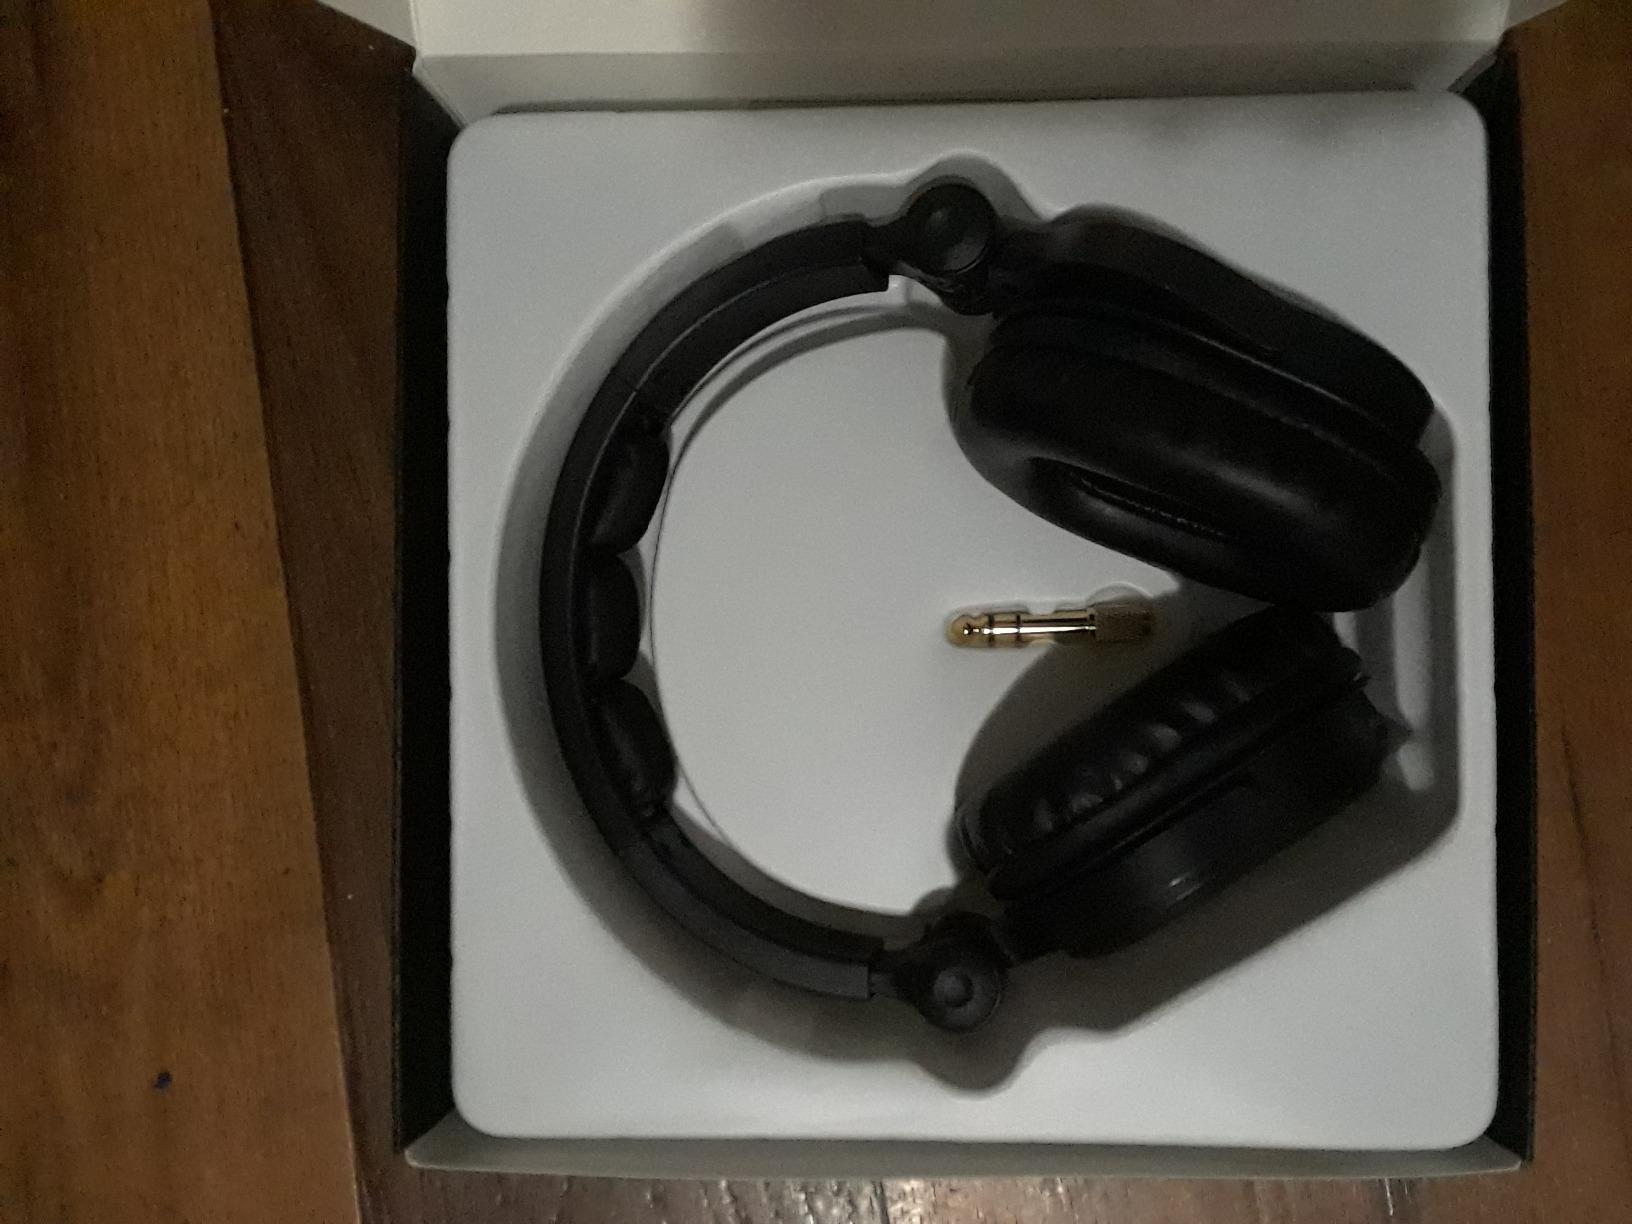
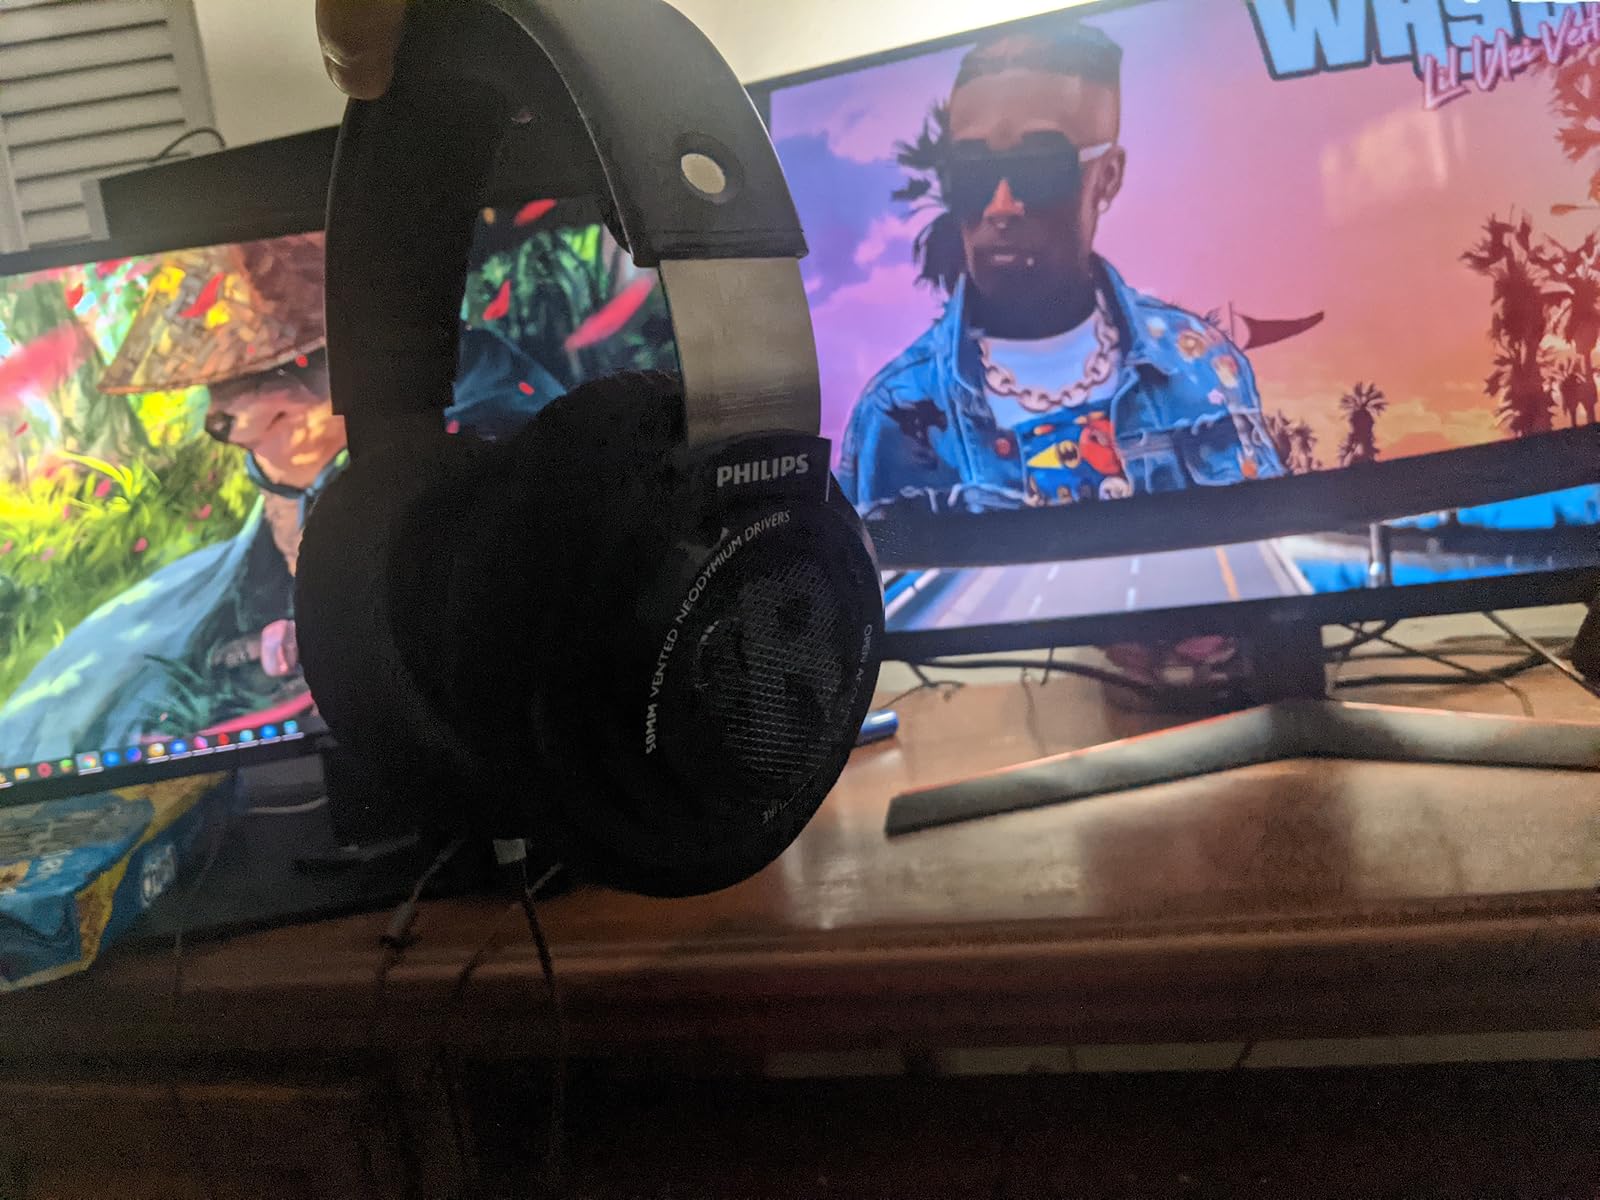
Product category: headphones
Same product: no